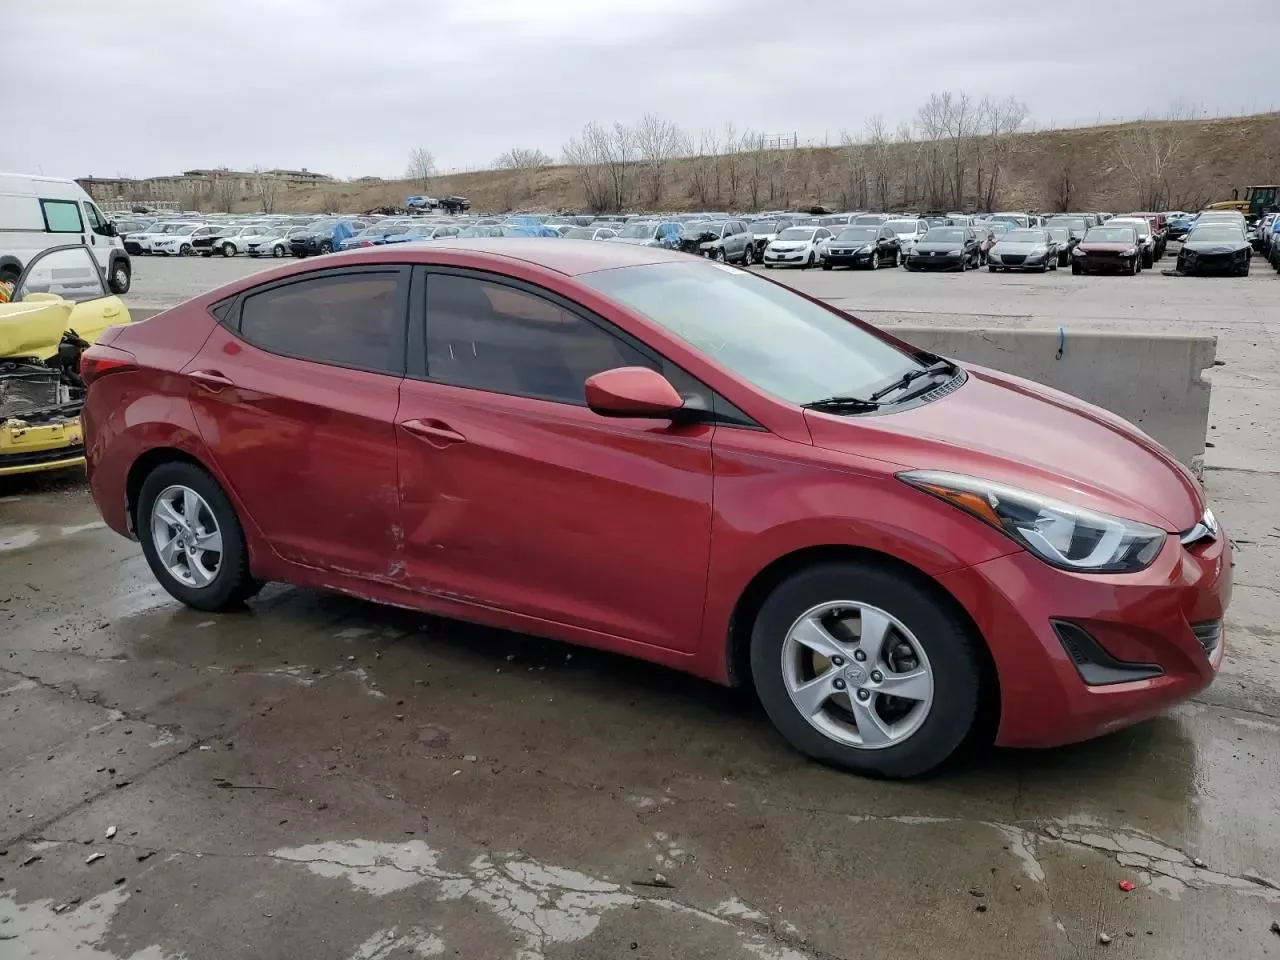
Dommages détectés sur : porte avant droite, porte arrière droite, aile arrière droite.
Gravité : mineur